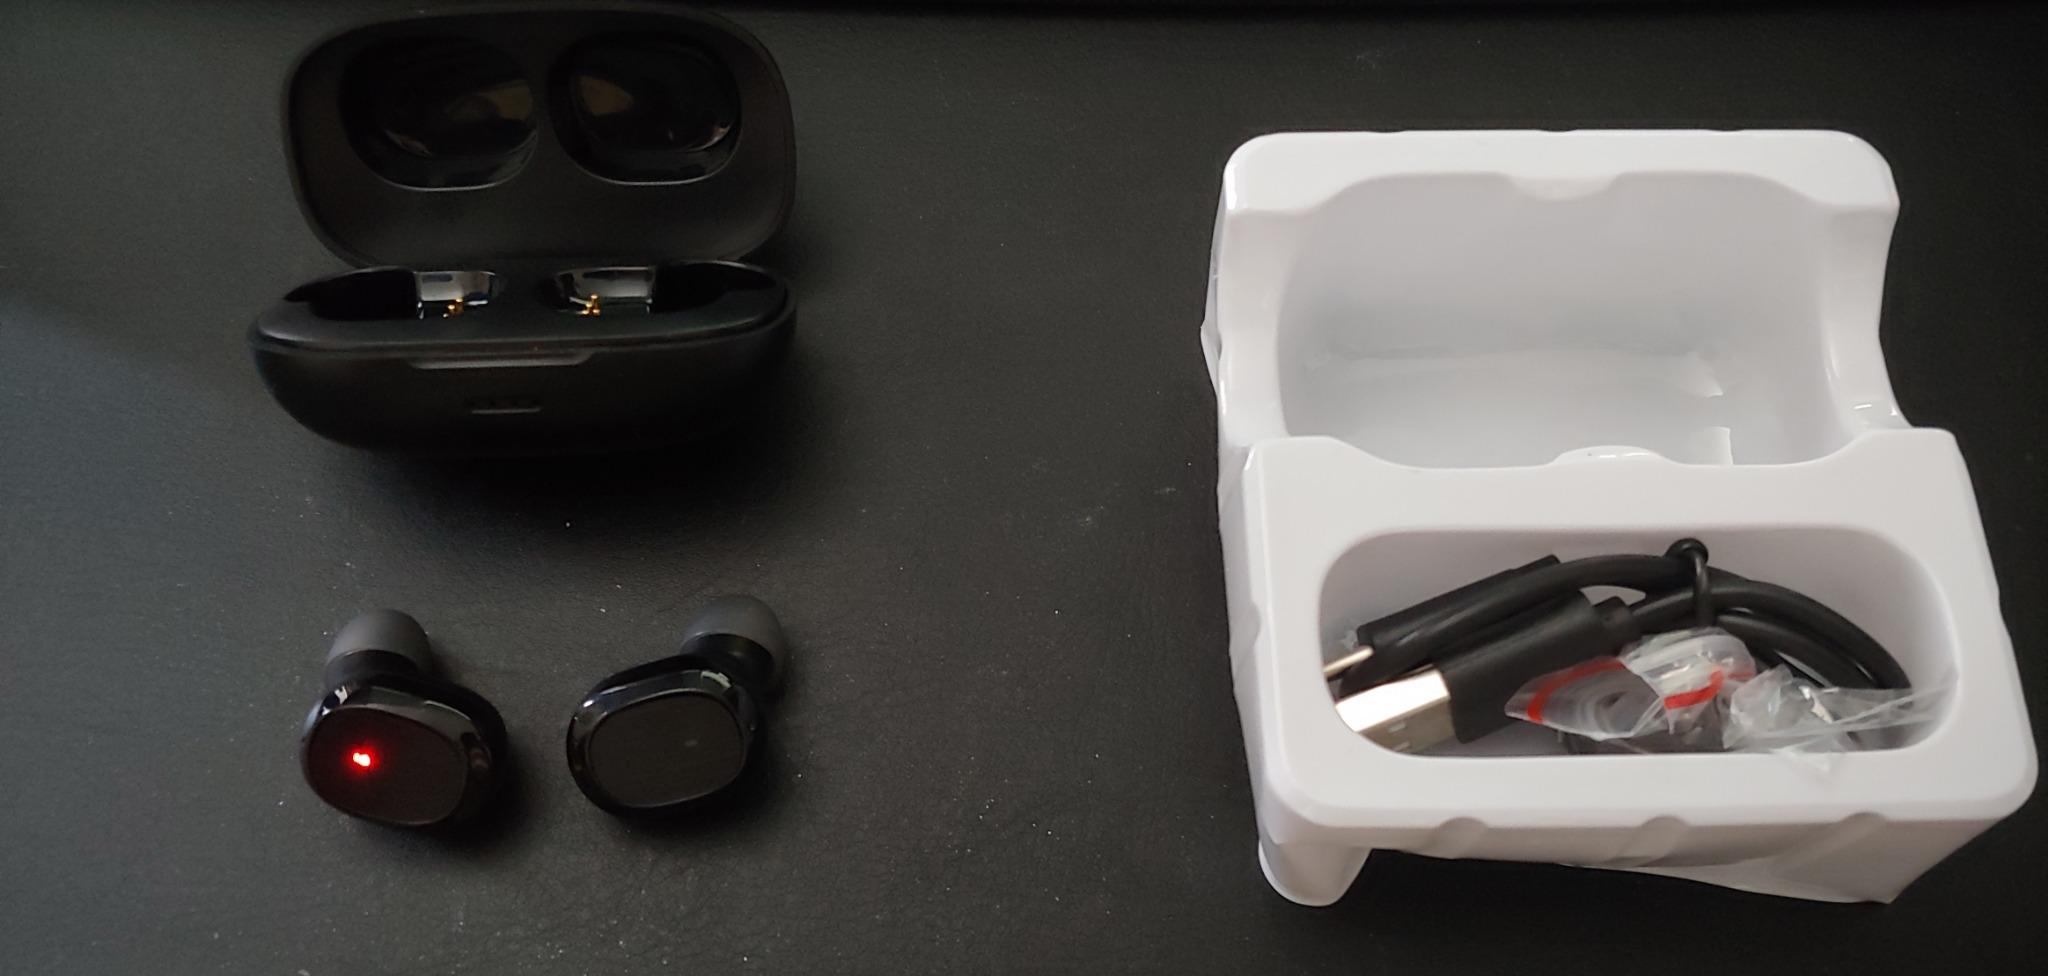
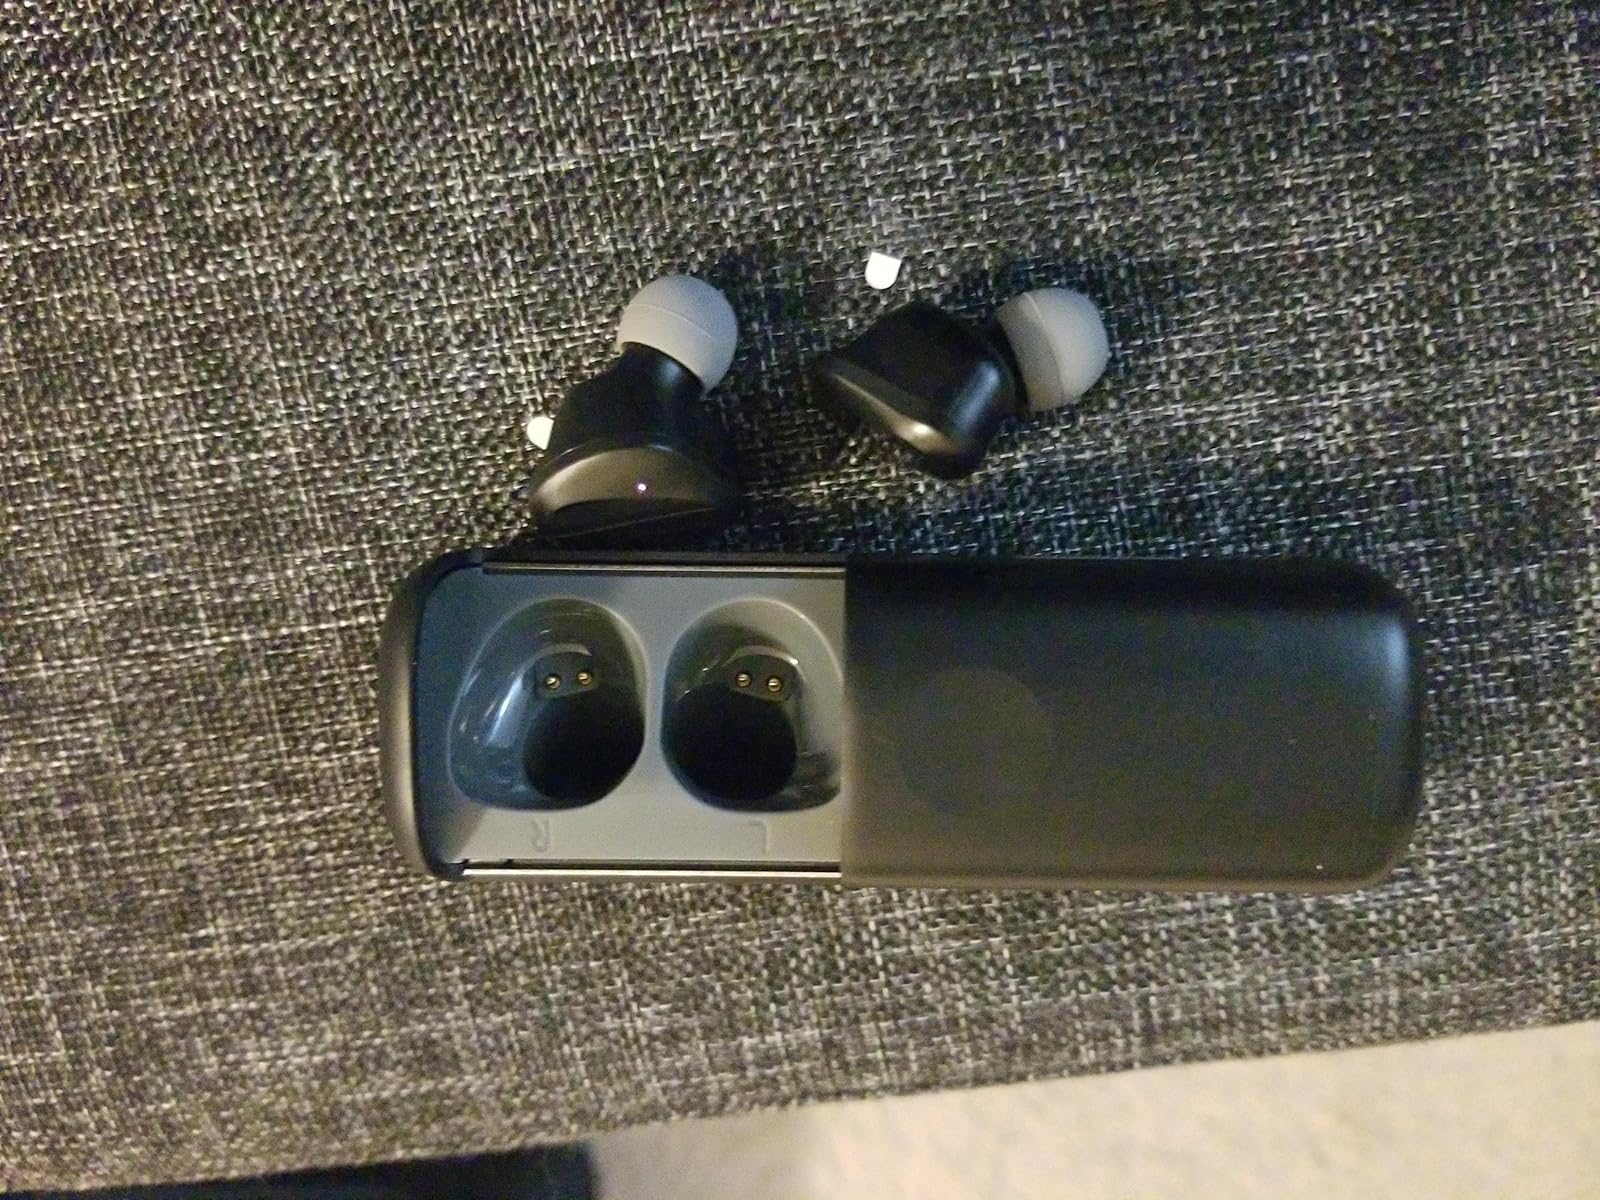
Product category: earbuds
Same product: no